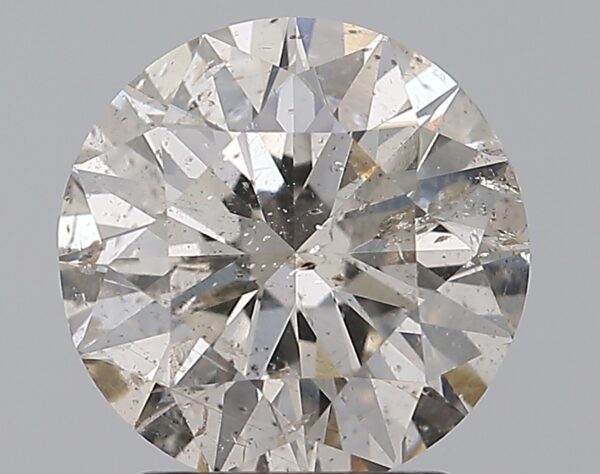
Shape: round
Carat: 2.01
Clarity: SI2
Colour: K
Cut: EX
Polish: VG
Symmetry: VG
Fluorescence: SL
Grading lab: IGI
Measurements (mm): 8.07 x 8.02 x 5.03